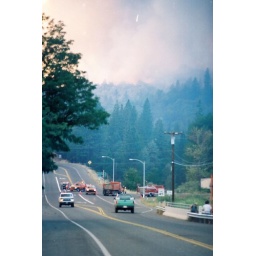
Smoke from a forest fire blotting out the sky in Weaverville, California